My Man (1996 film)

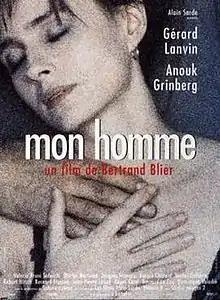
Film poster

My Man is a 1996 French drama film written and directed by Bertrand Blier. It was entered into the 46th Berlin International Film Festival where Anouk Grinberg won the Silver Bear for Best Actress.